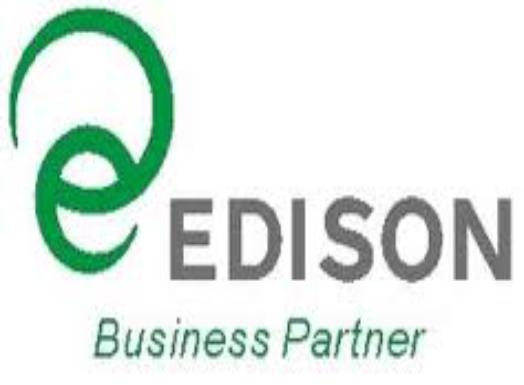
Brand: Edison
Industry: Others